Vaughn Shoemaker

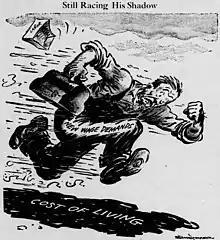
"Still Racing His Shadow", 1947 Pulitzer Prize winning cartoon

Vaughn Richard Shoemaker (August 11, 1902 Chicago, Illinois – August 18, 1991 Carol Stream, Illinois) was an American editorial cartoonist. He won the 1938 and 1947 Pulitzer Prize for Editorial Cartooning and created the character John Q. Public.